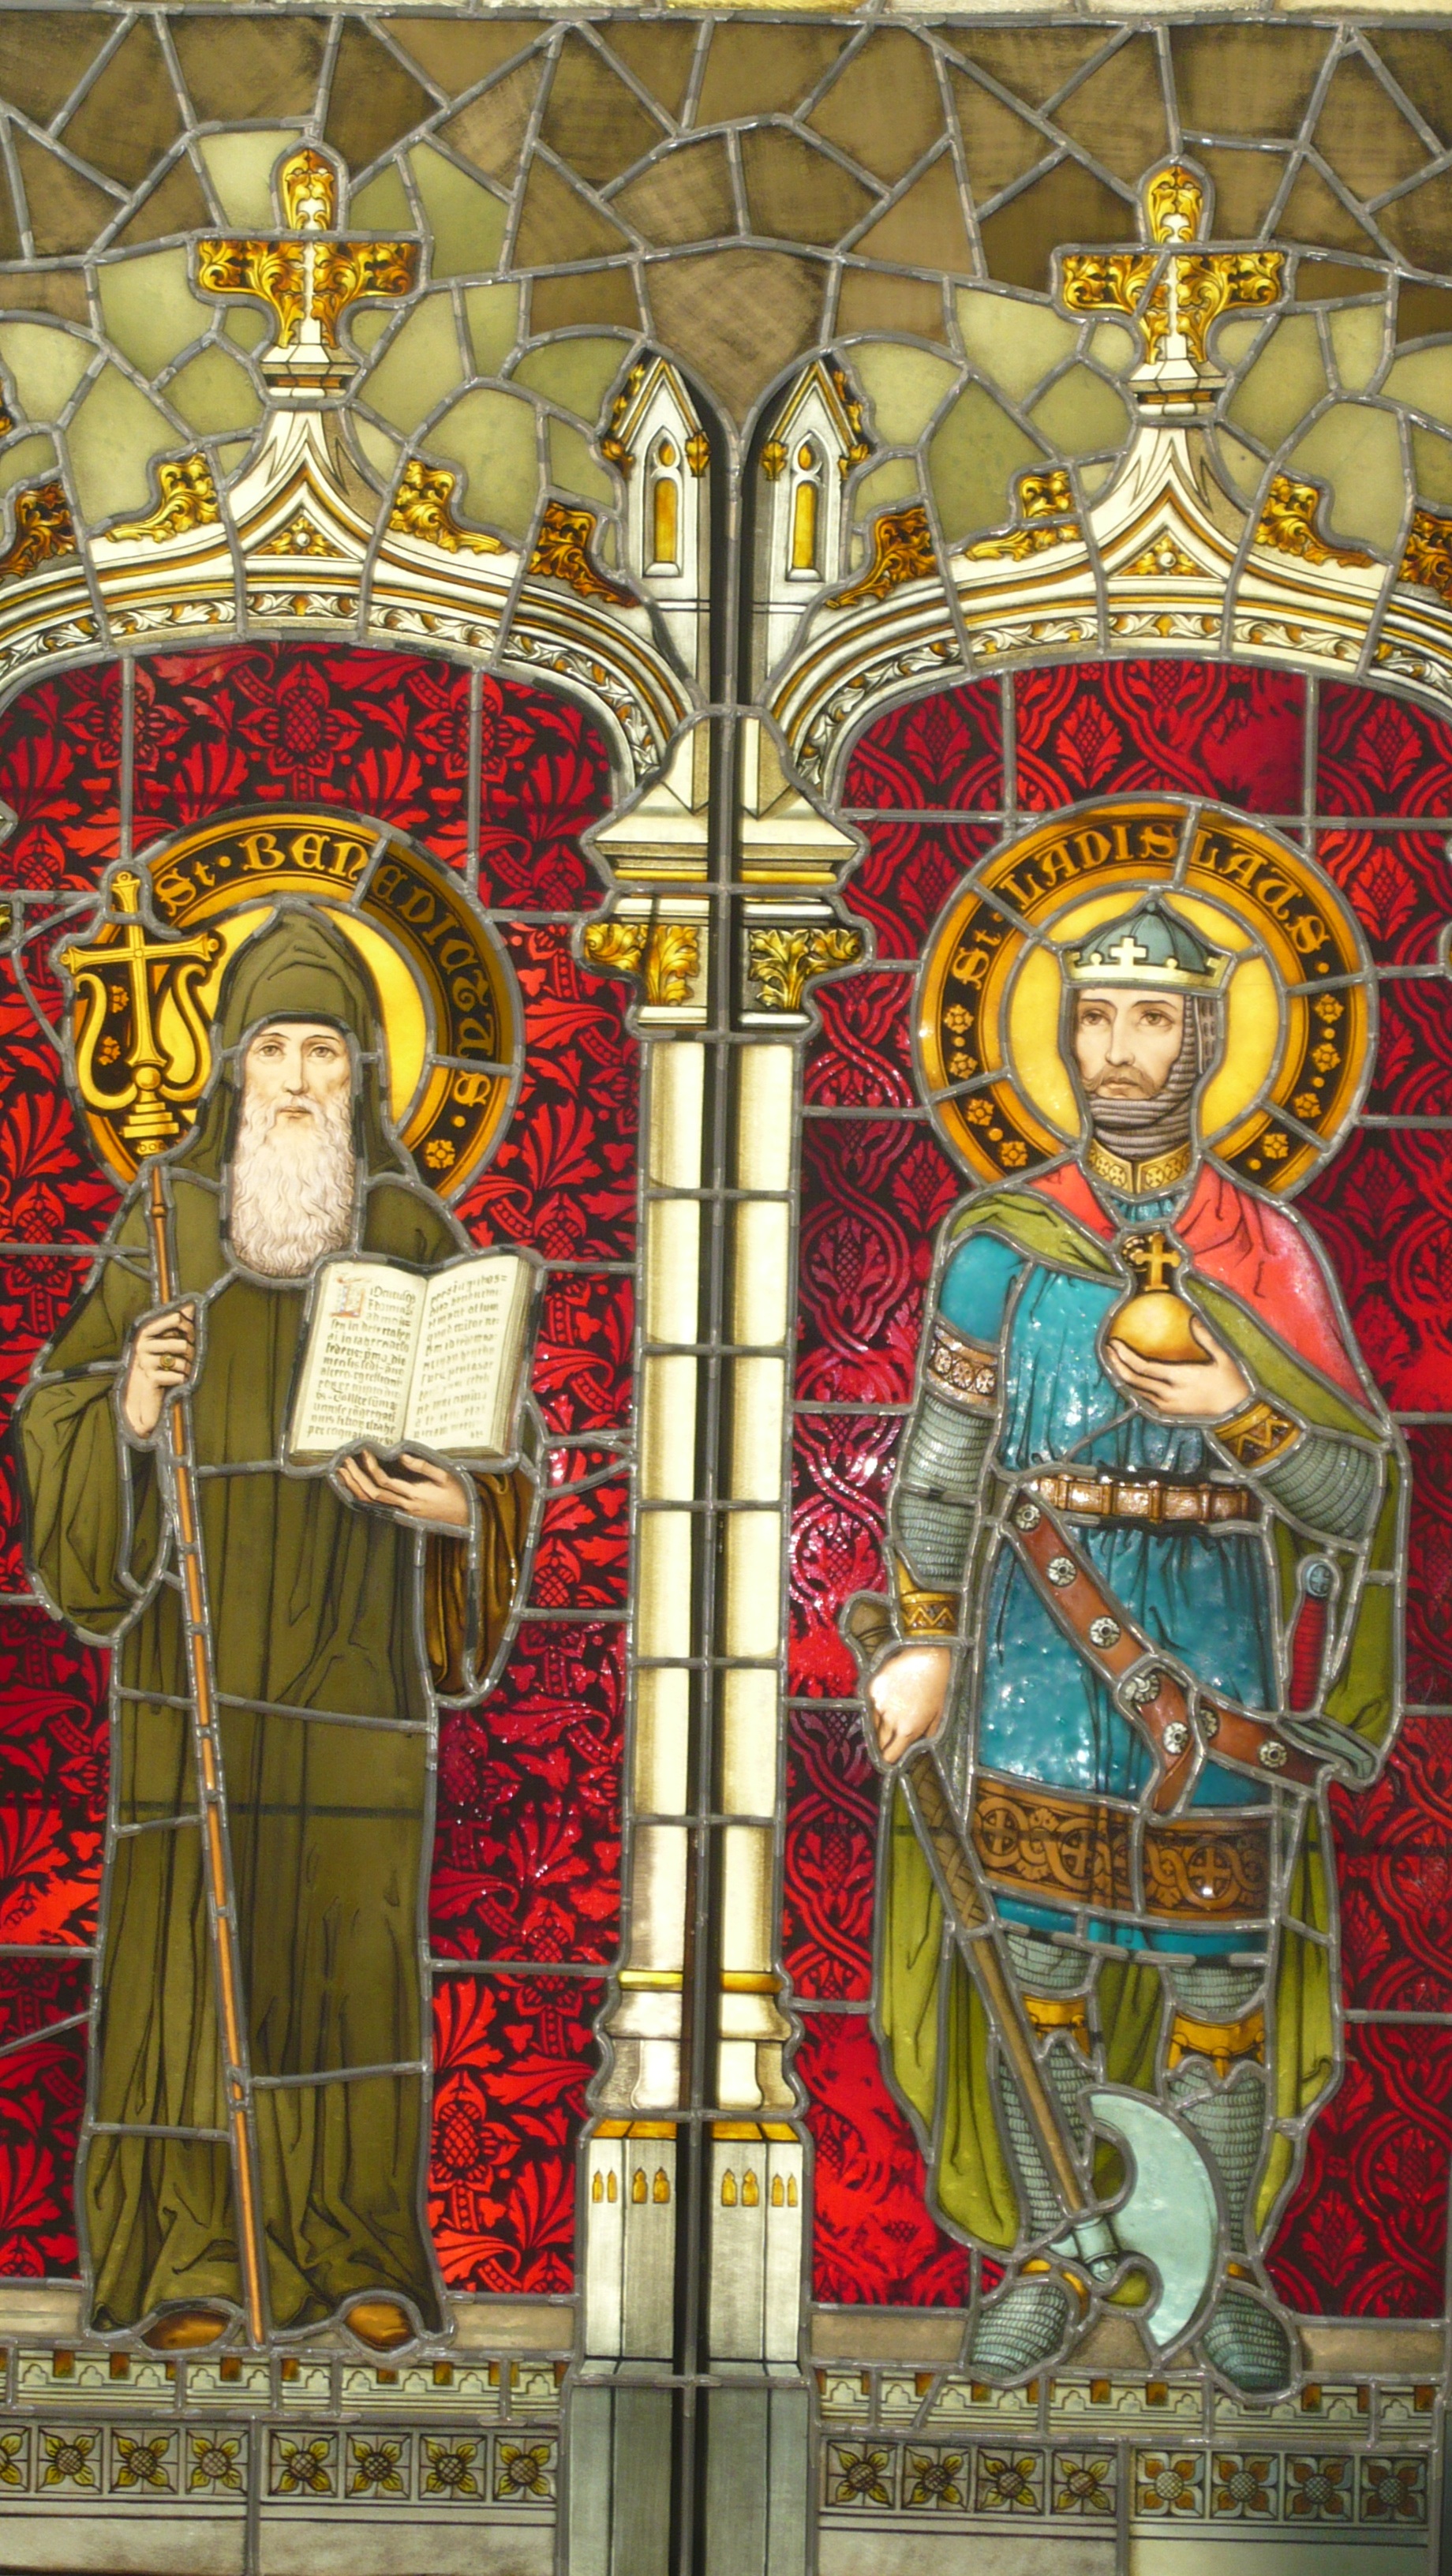
window, glass, color, religion, church, cathedral, place of worship, art, temple, altar, st, basilica, hungarian, baptism, ikon, hindu temple, pecs, basilica cathedral, ancient history